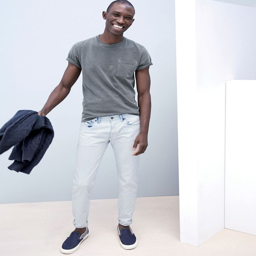
person rocks an easy tee with slim - cut denim jeans .